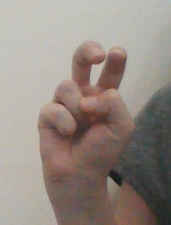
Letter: toot